Public bathing

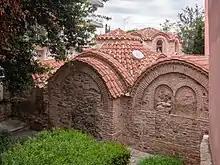
Byzantine Bath in Thessaloniki

Public baths in Judaism, unlike the ritual bath ("mikveh") which is used for purification after defilement, are used only for enhancing bodily cleanliness and for pleasure and relaxation. On "Tisha B'Av", the fast day marking the commemoration of the Second Temple's destruction, Jews are not permitted to visit the public bath house.